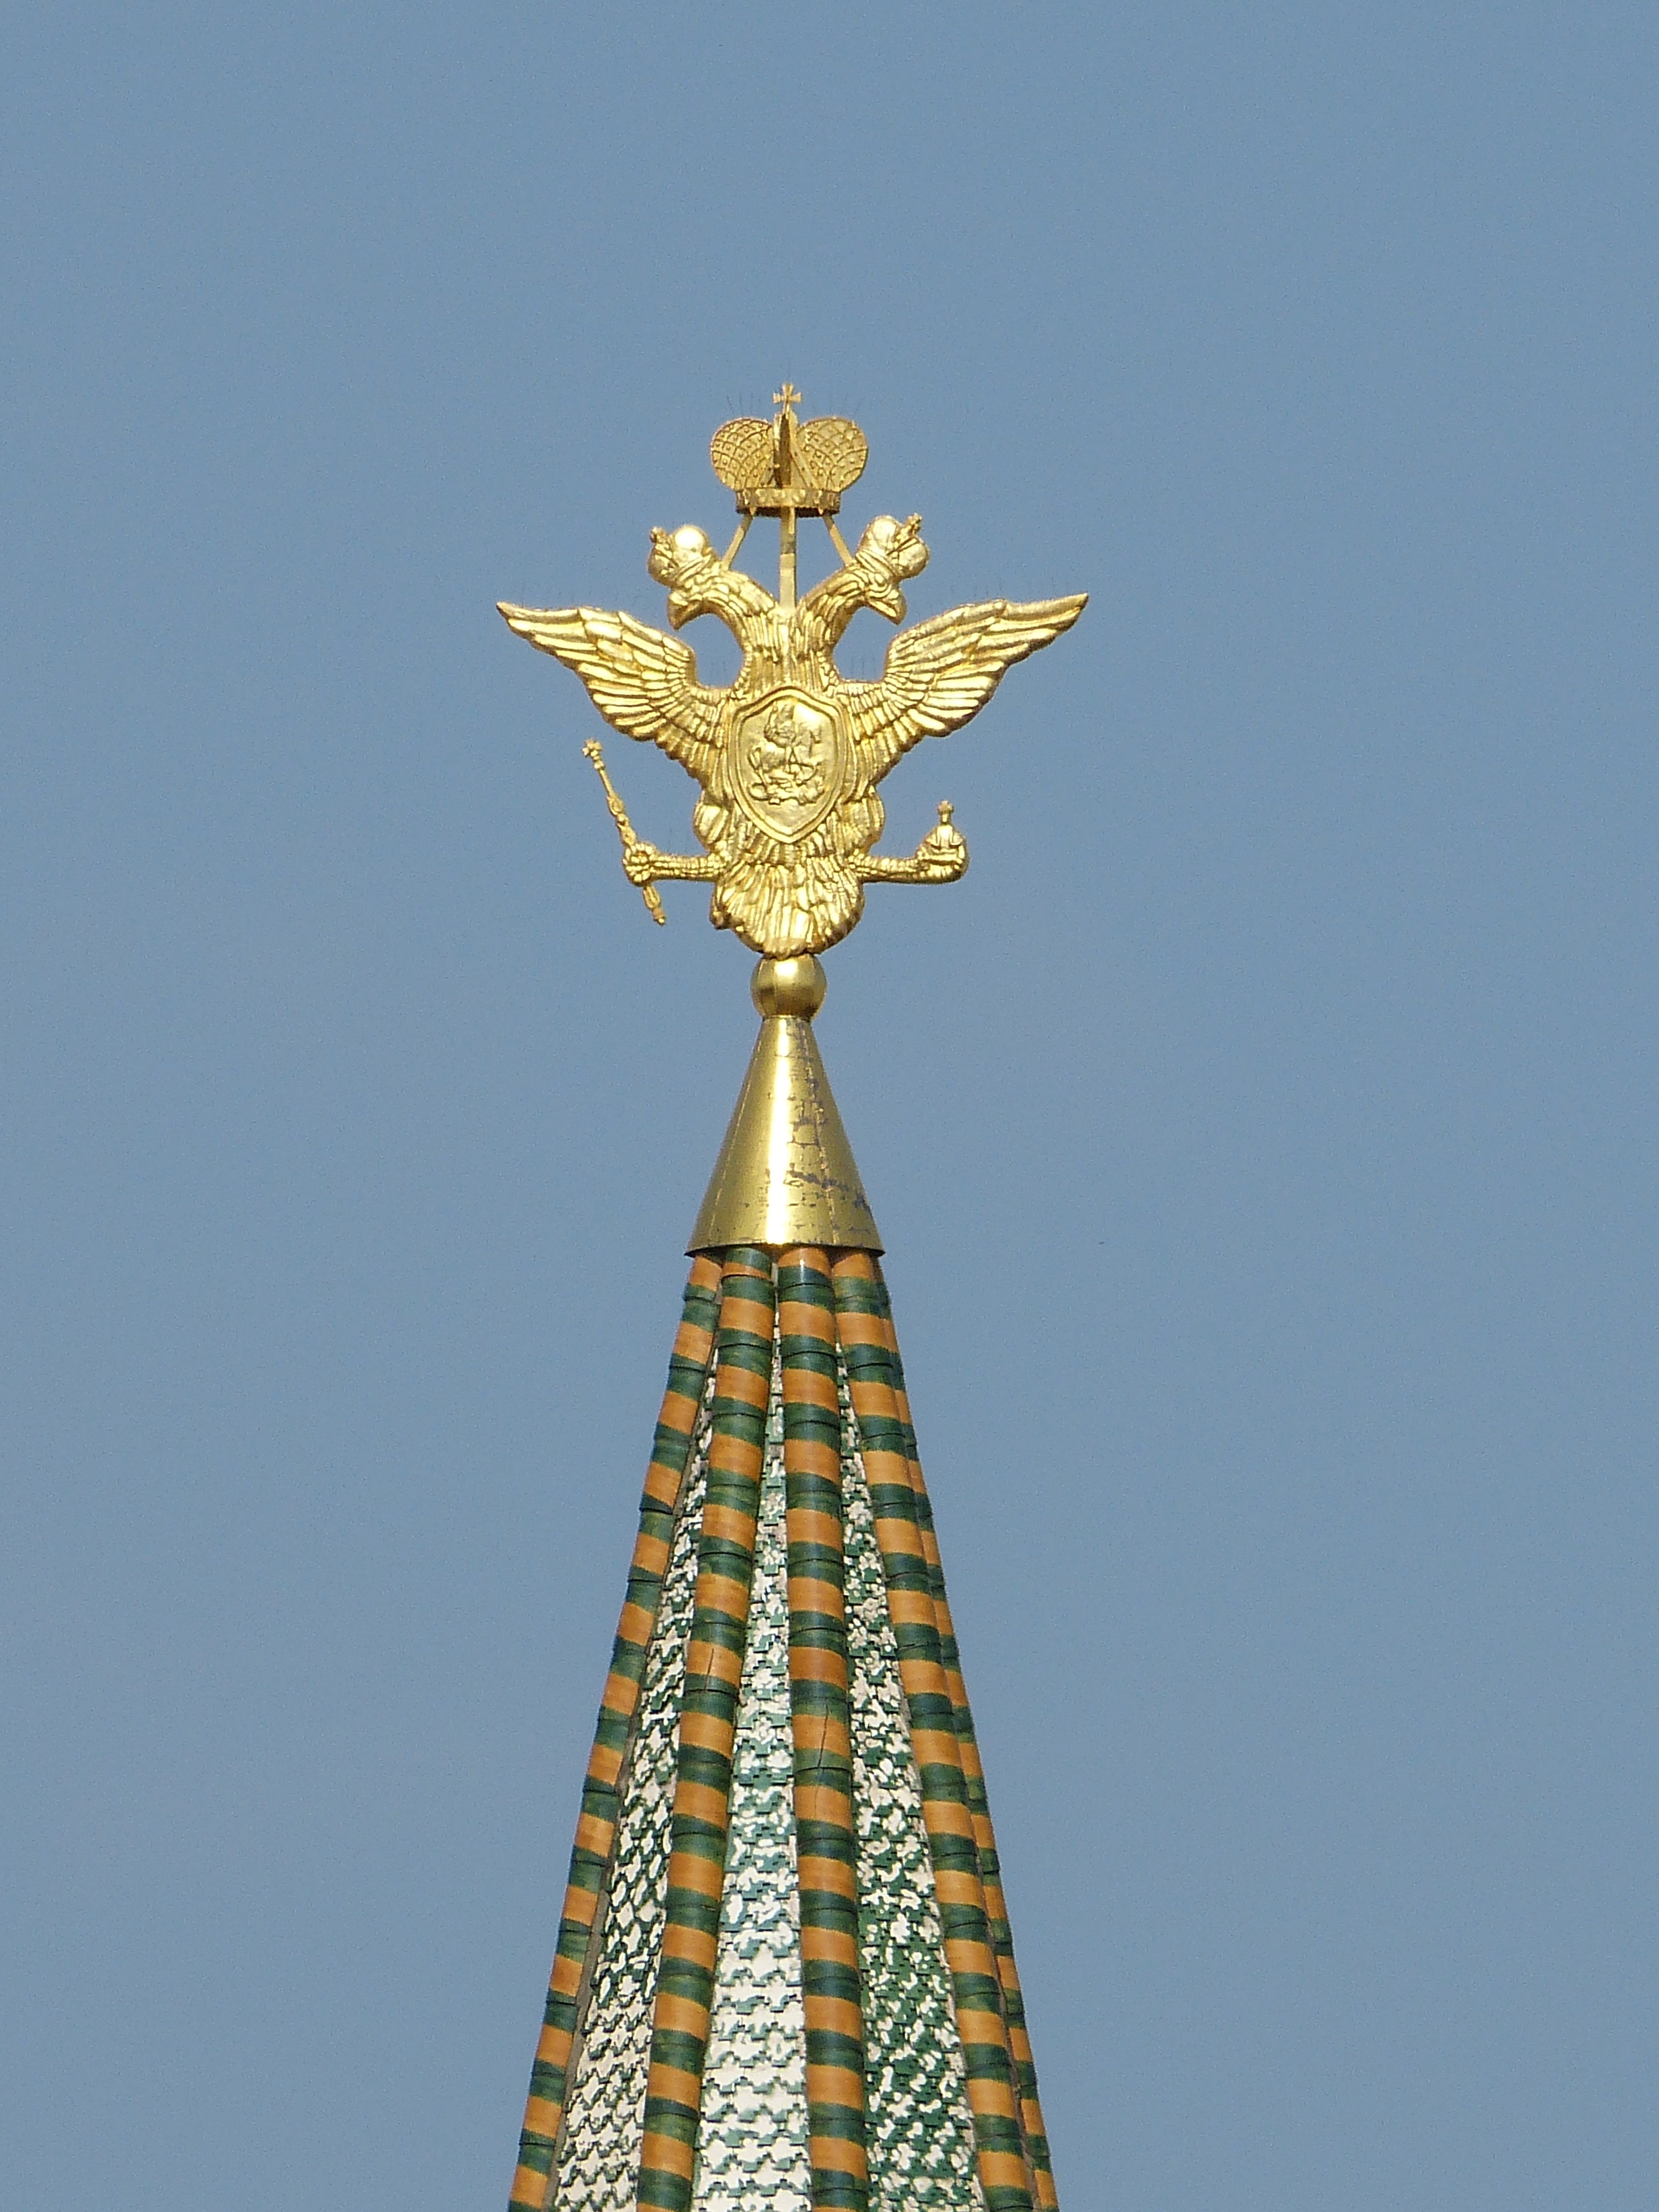
architecture, roof, monument, golden, tower, capital, power, gold, spire, steeple, symmetry, moscow, russia, historically, kremlin, adler, red square, double eagle